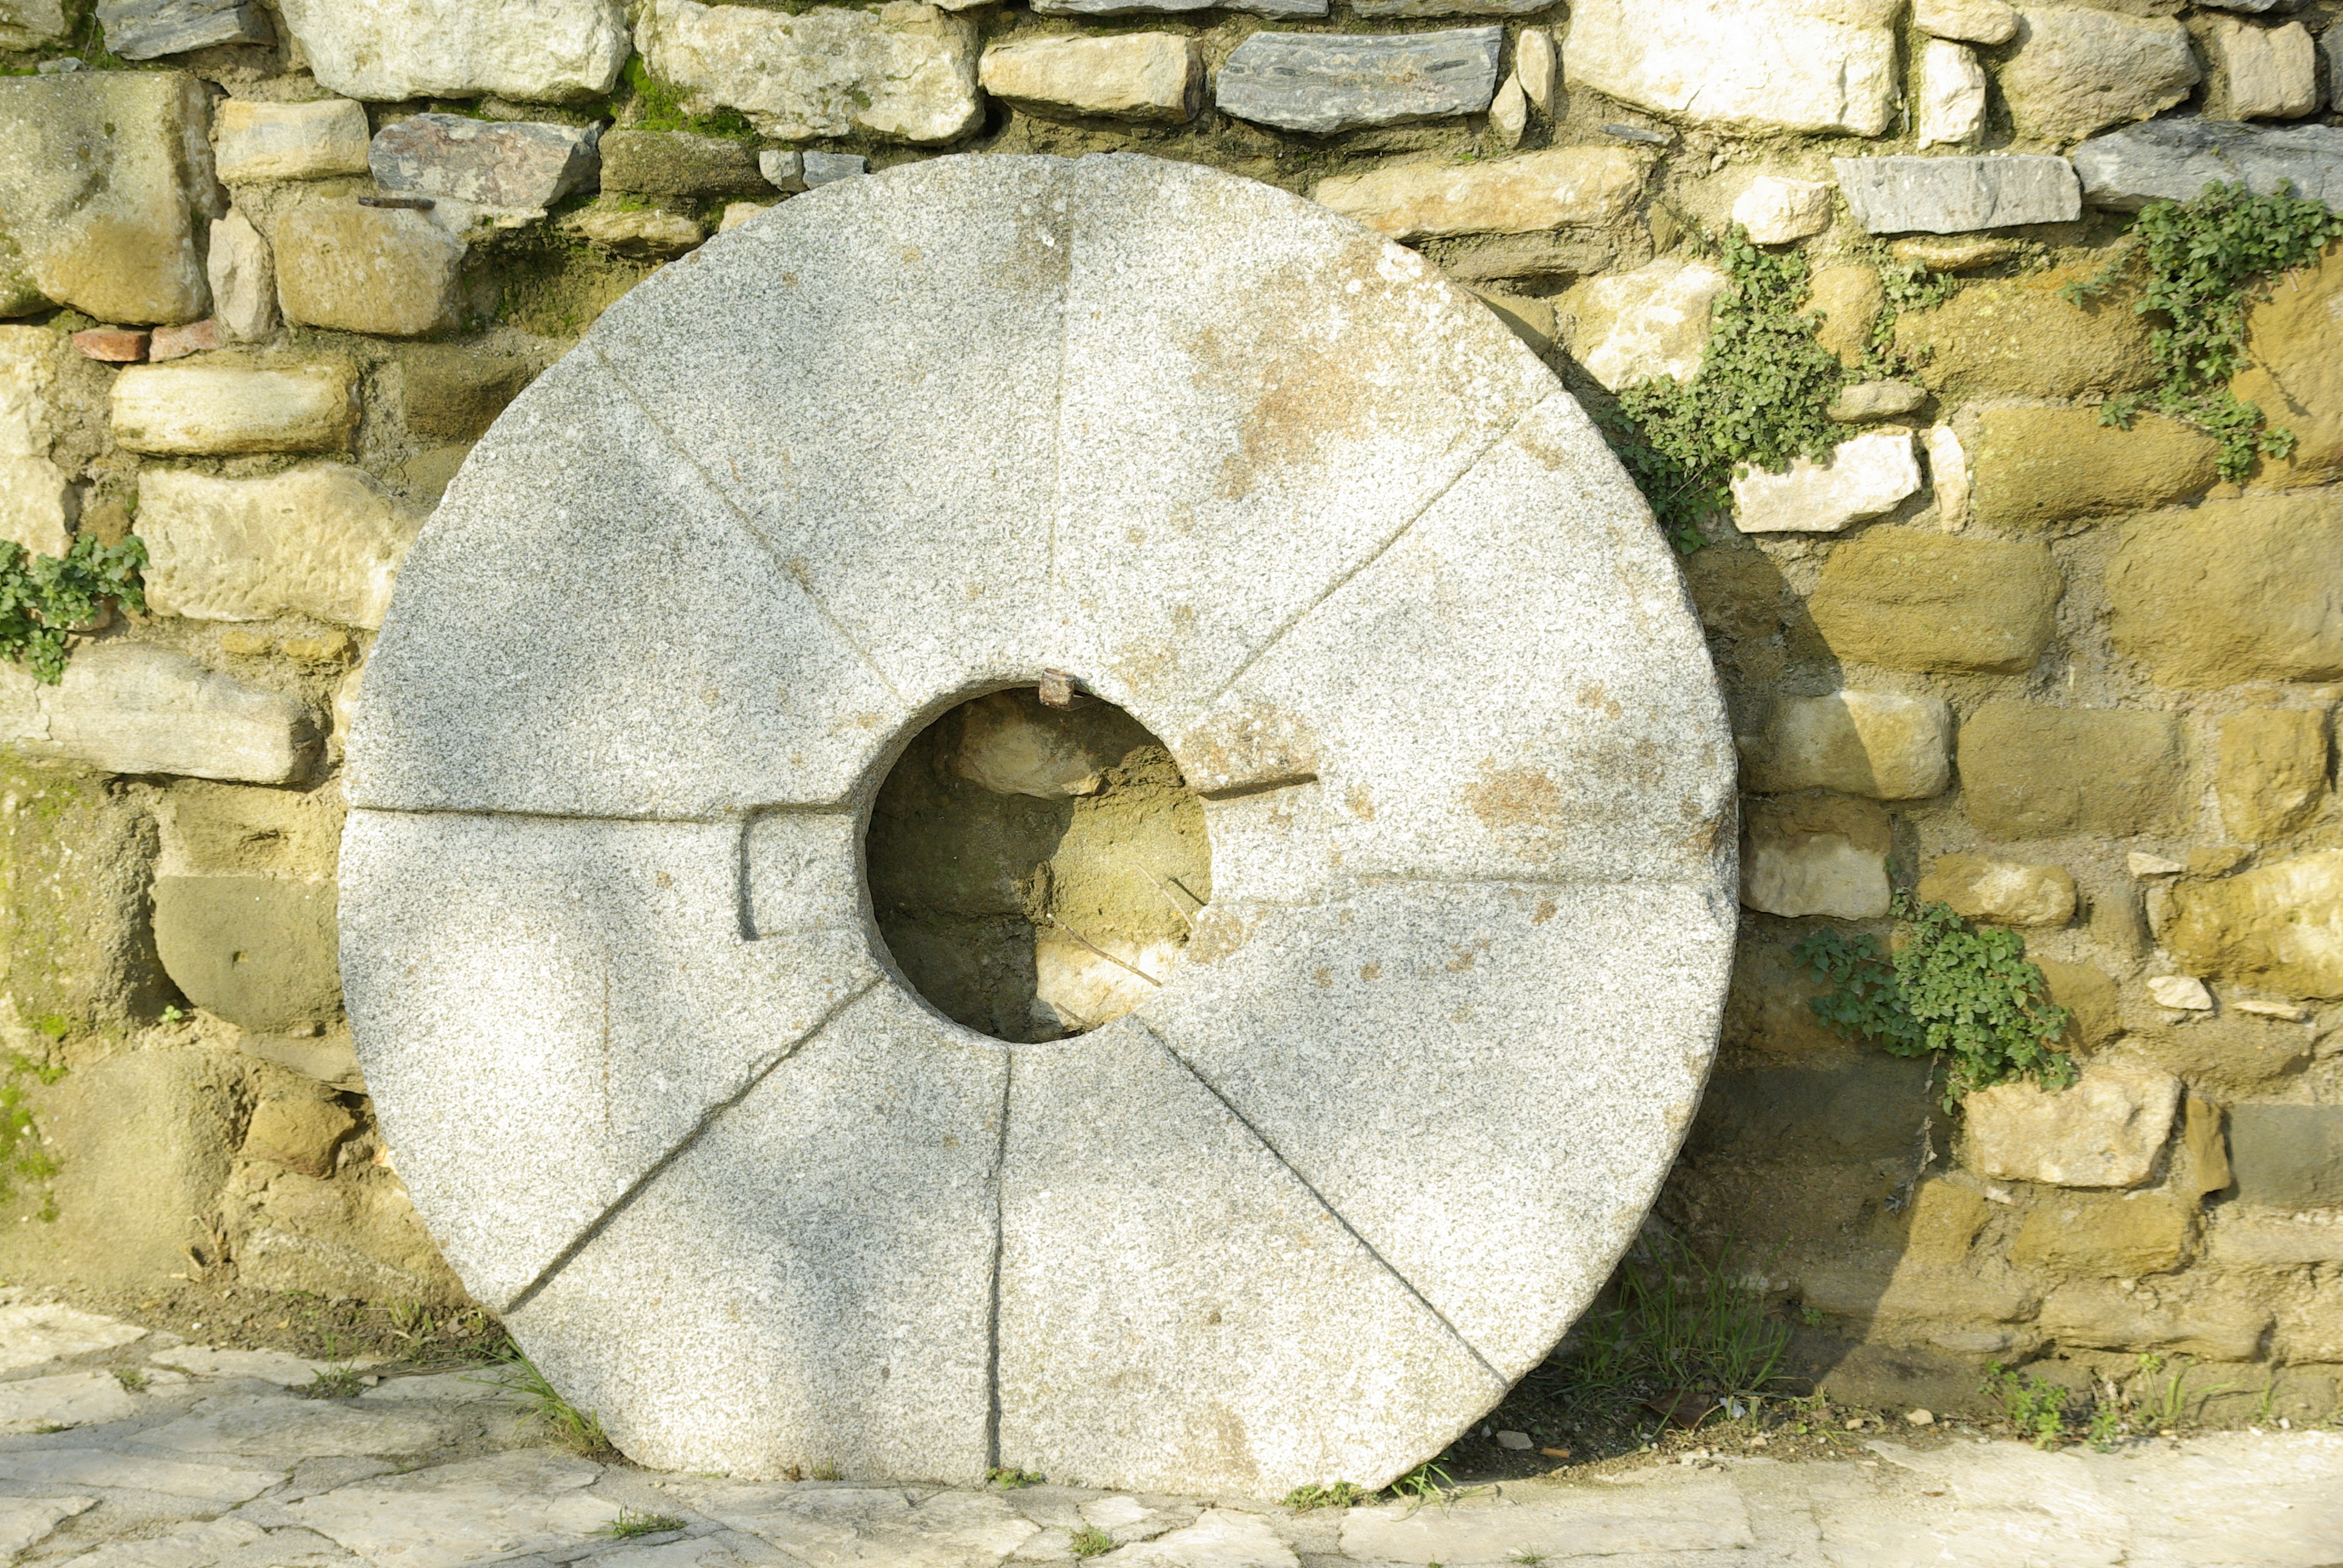
tree, wheel, windmill, sculpture, art, carving, flour, stone carving, man made object, ancient history